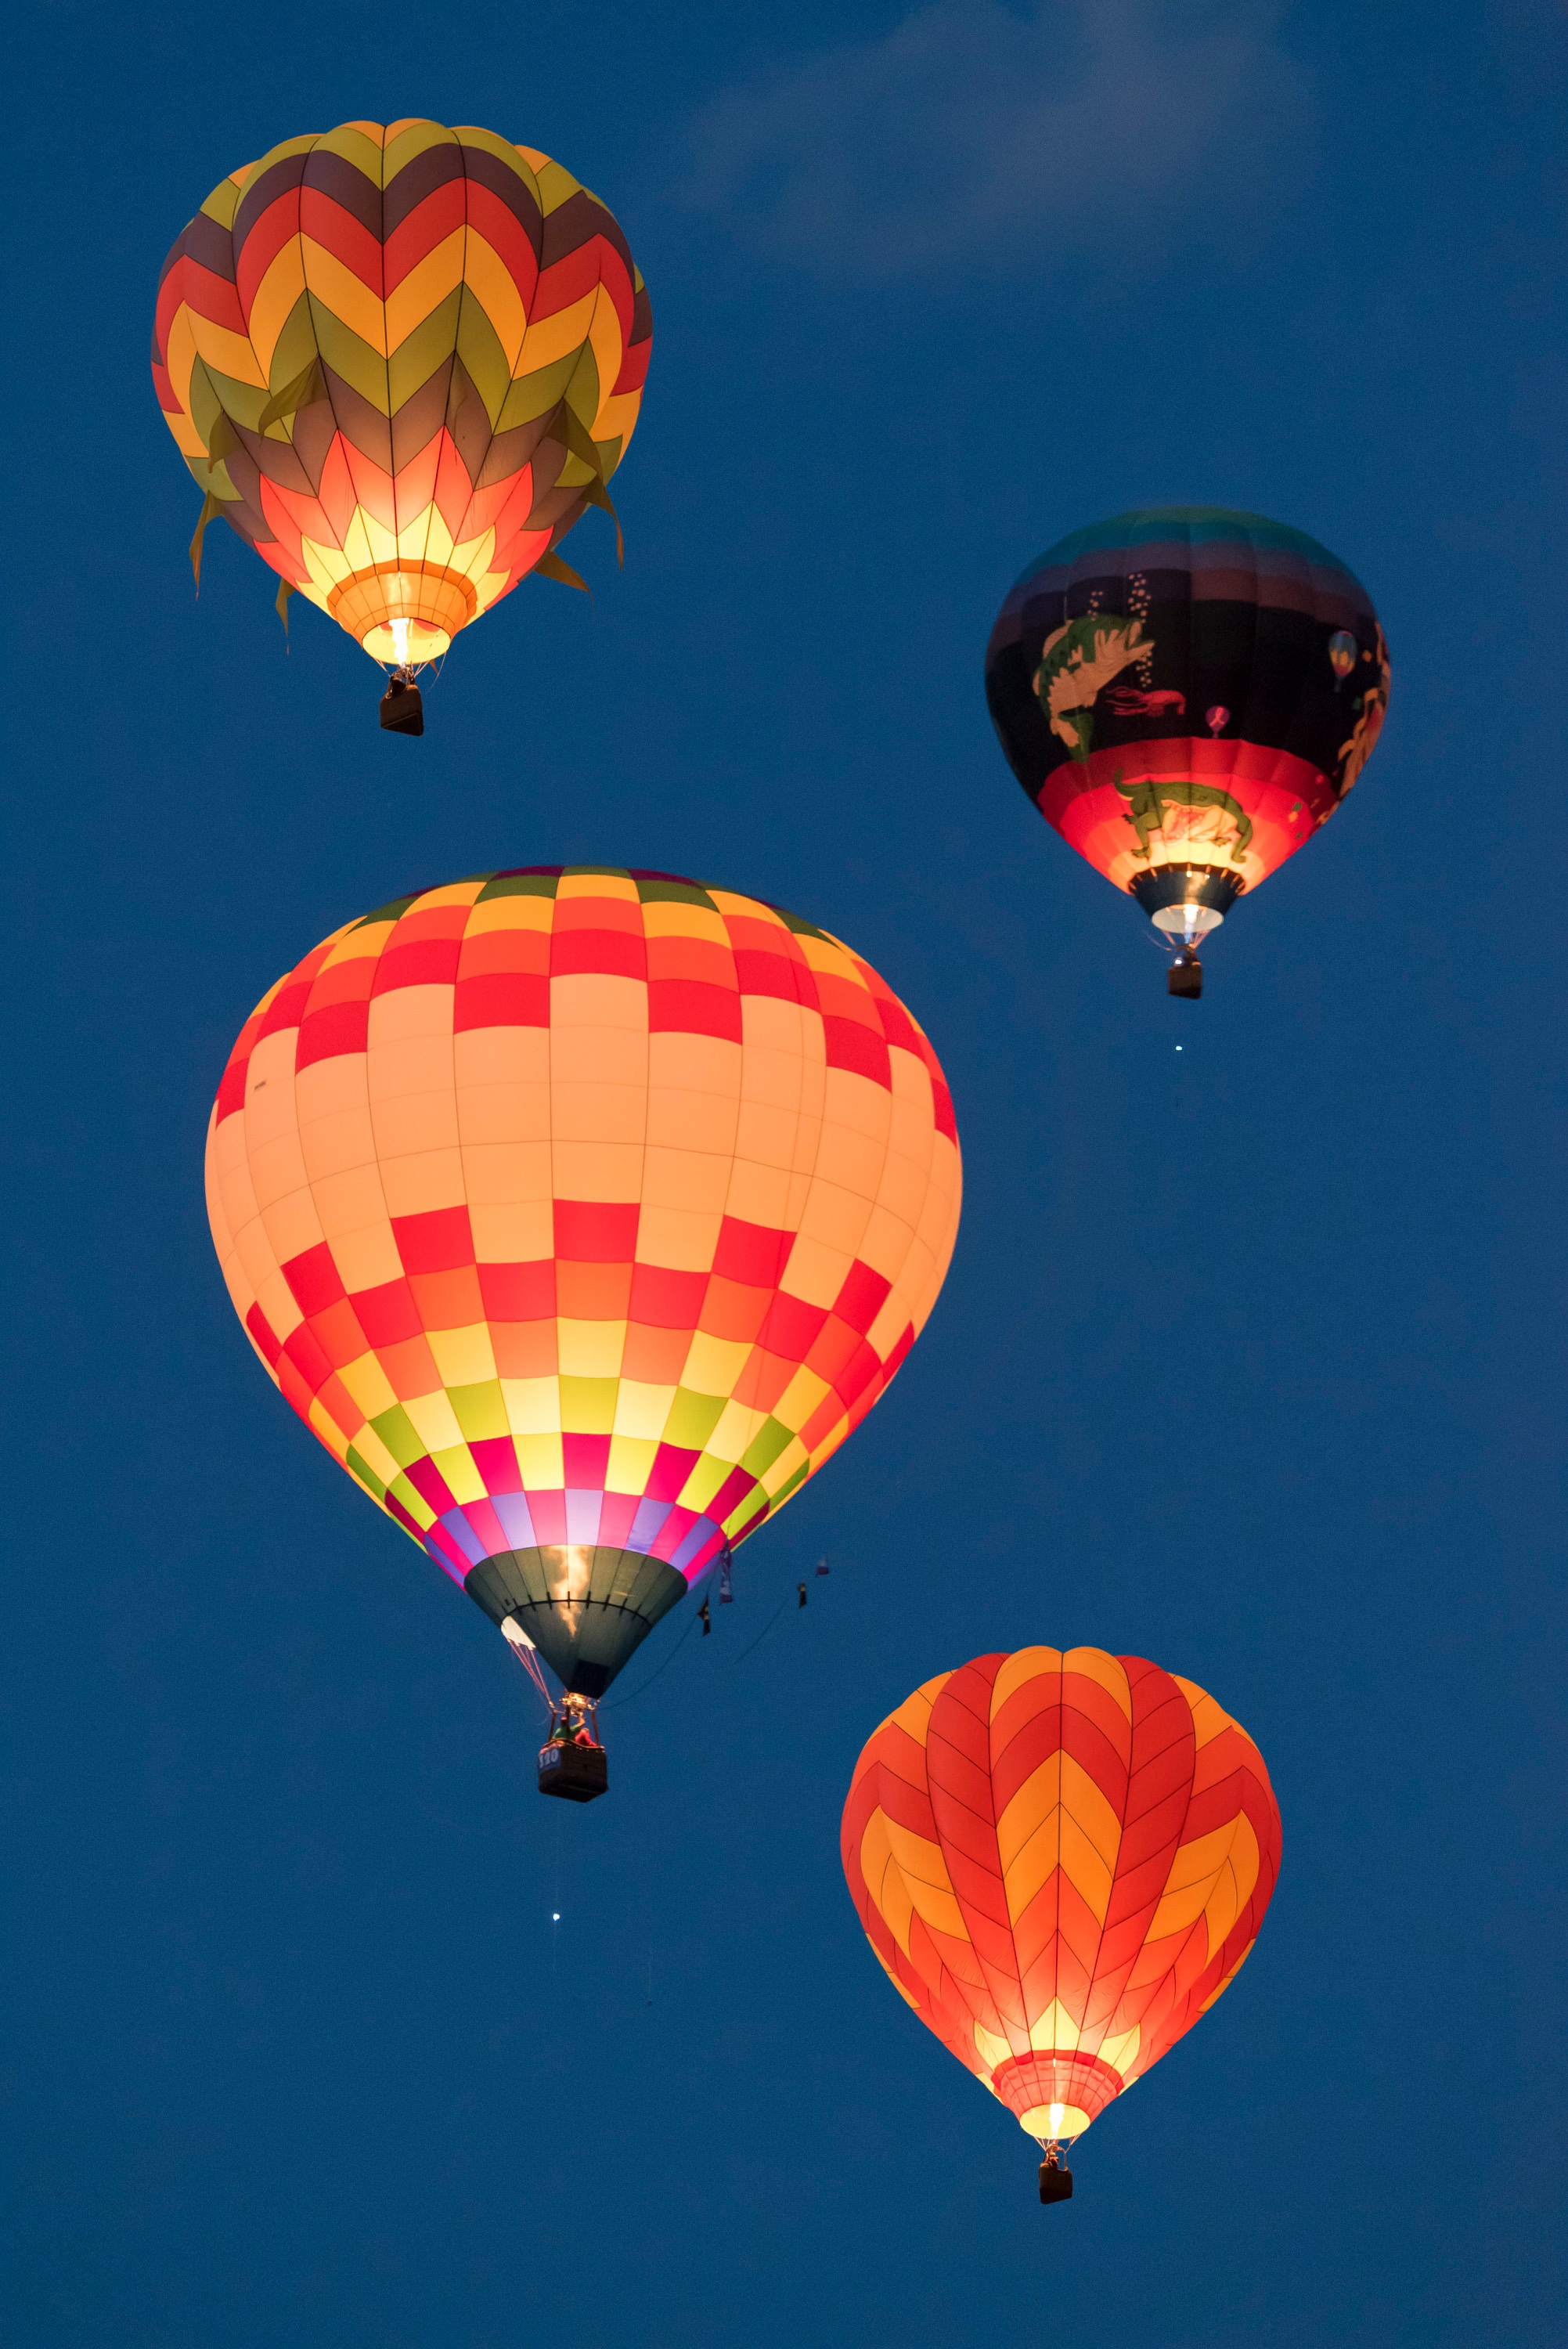
balloon, hot air balloon, aircraft, vehicle, toy, hot air ballooning, atmosphere of earth